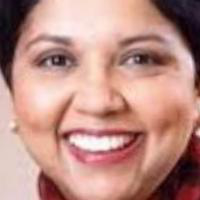
Age group: age 41-55